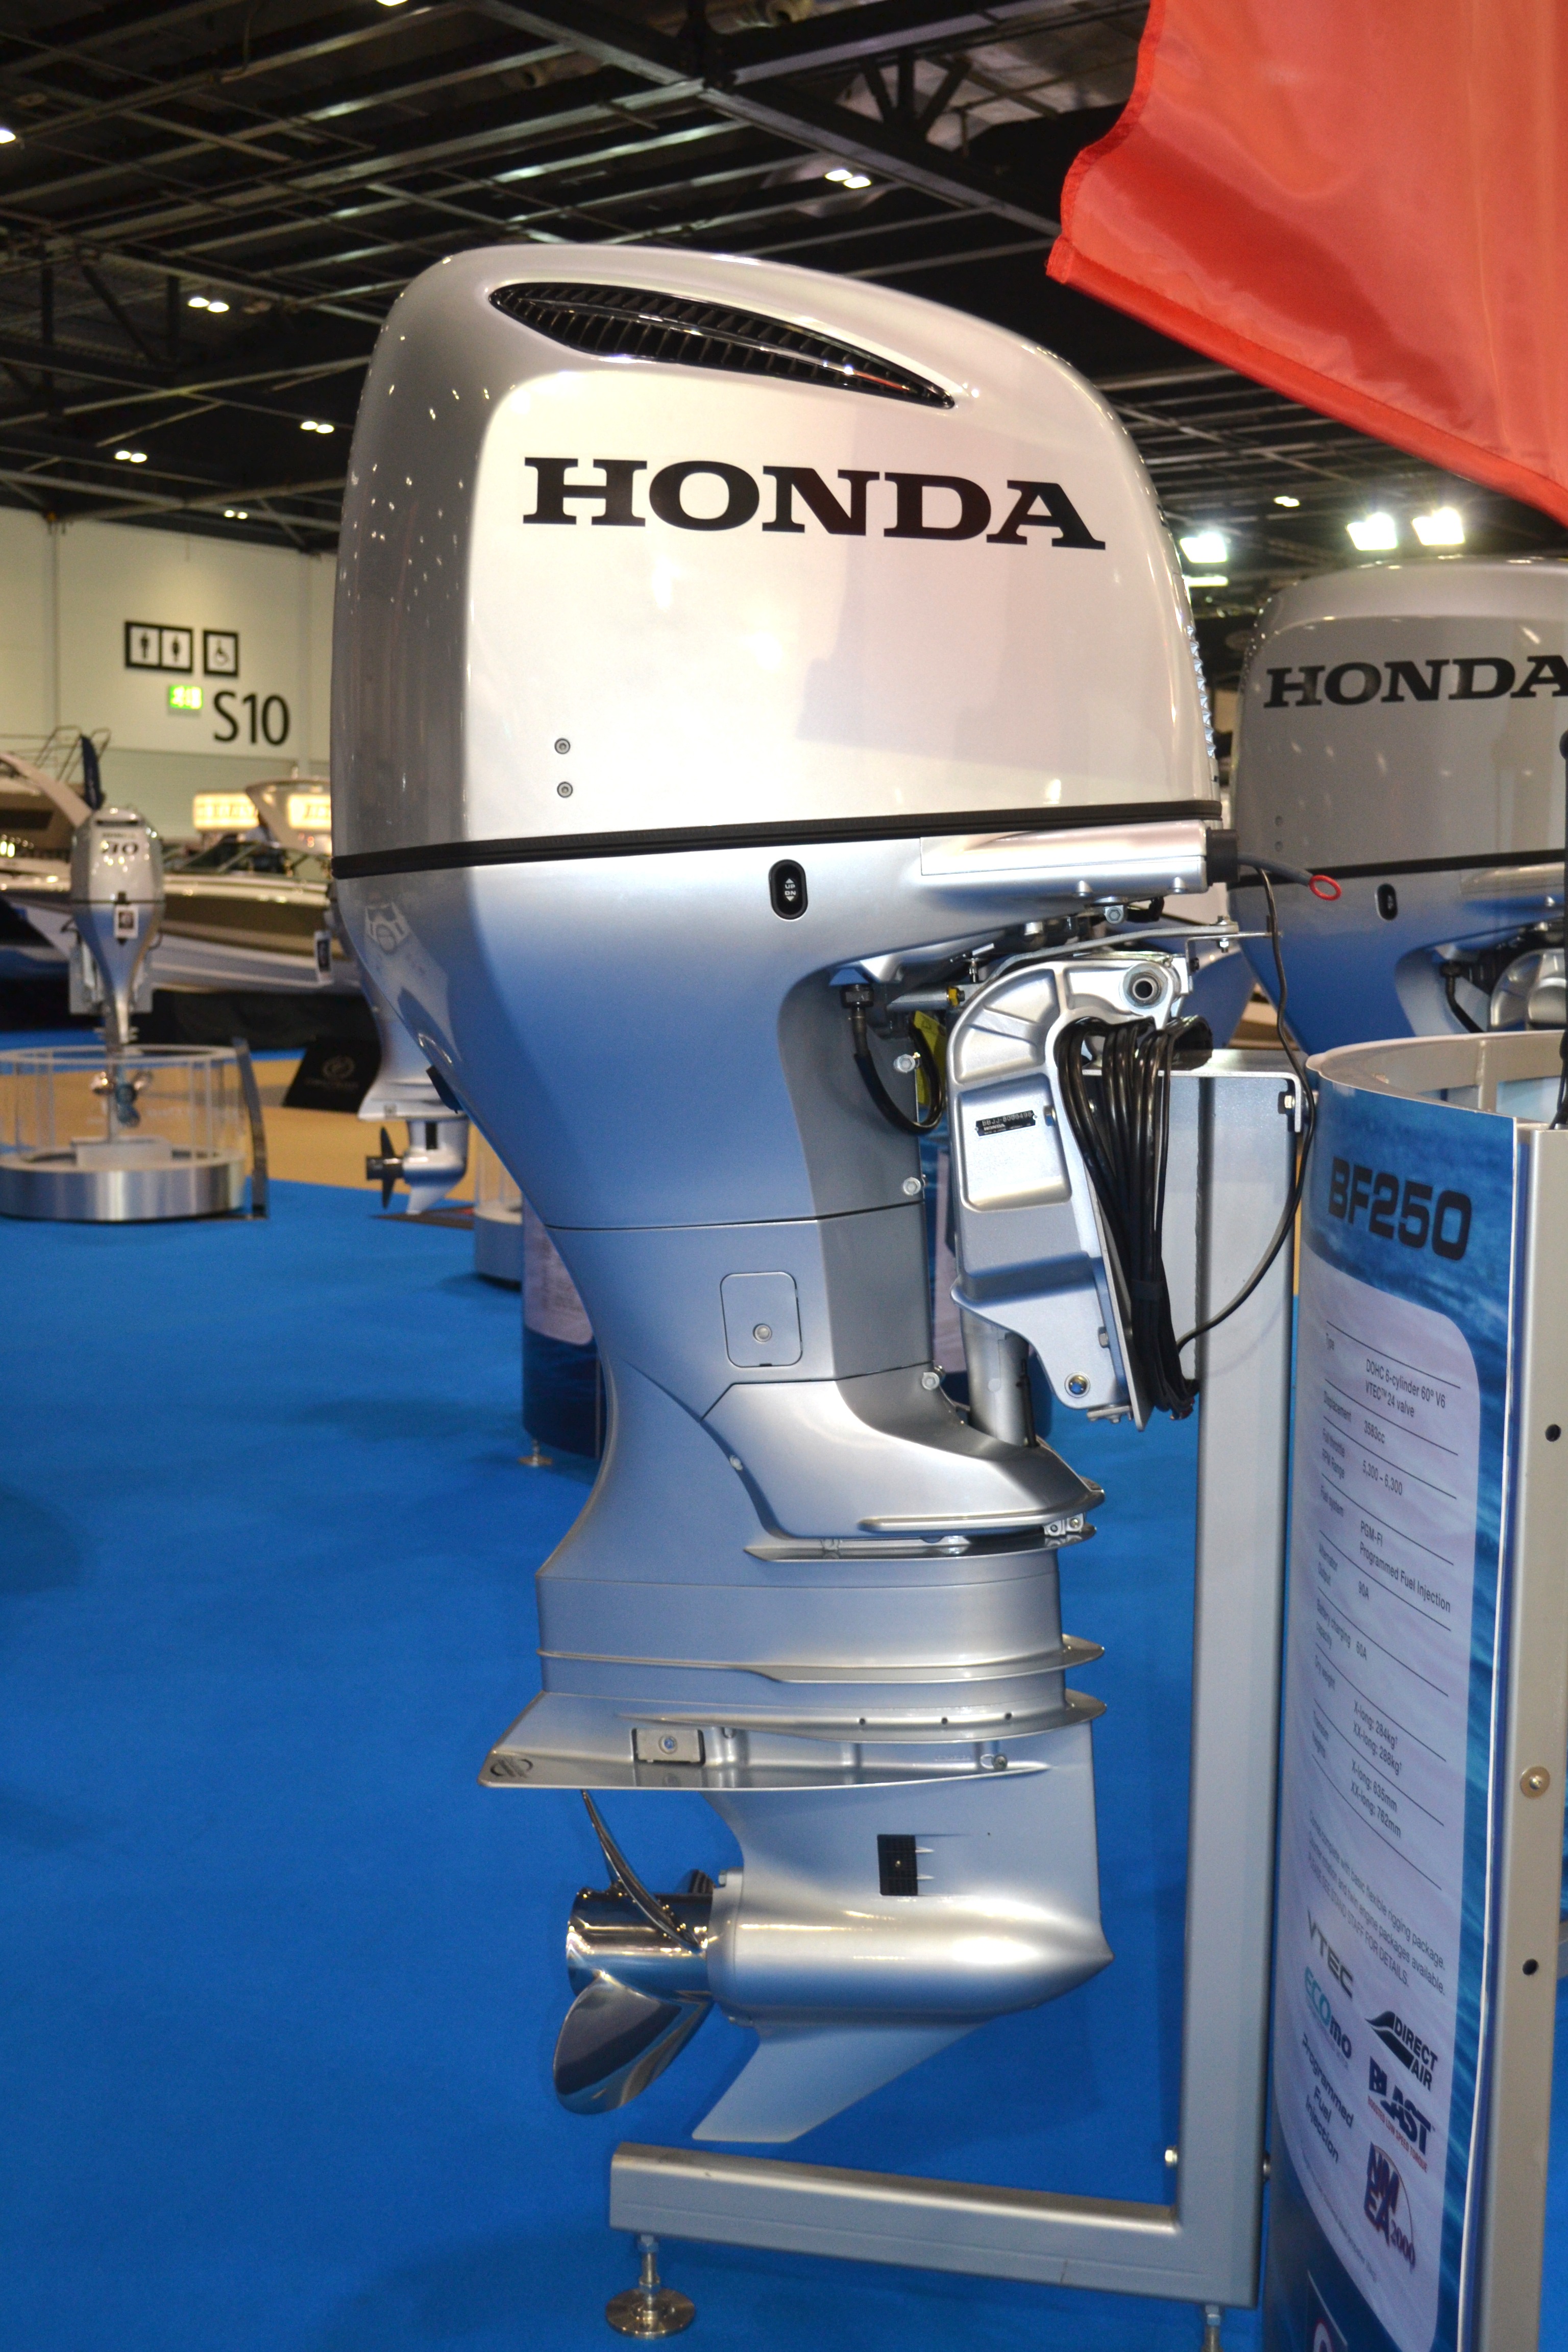
boat, machine, engine, motor, motor boat, honda, outboard motor